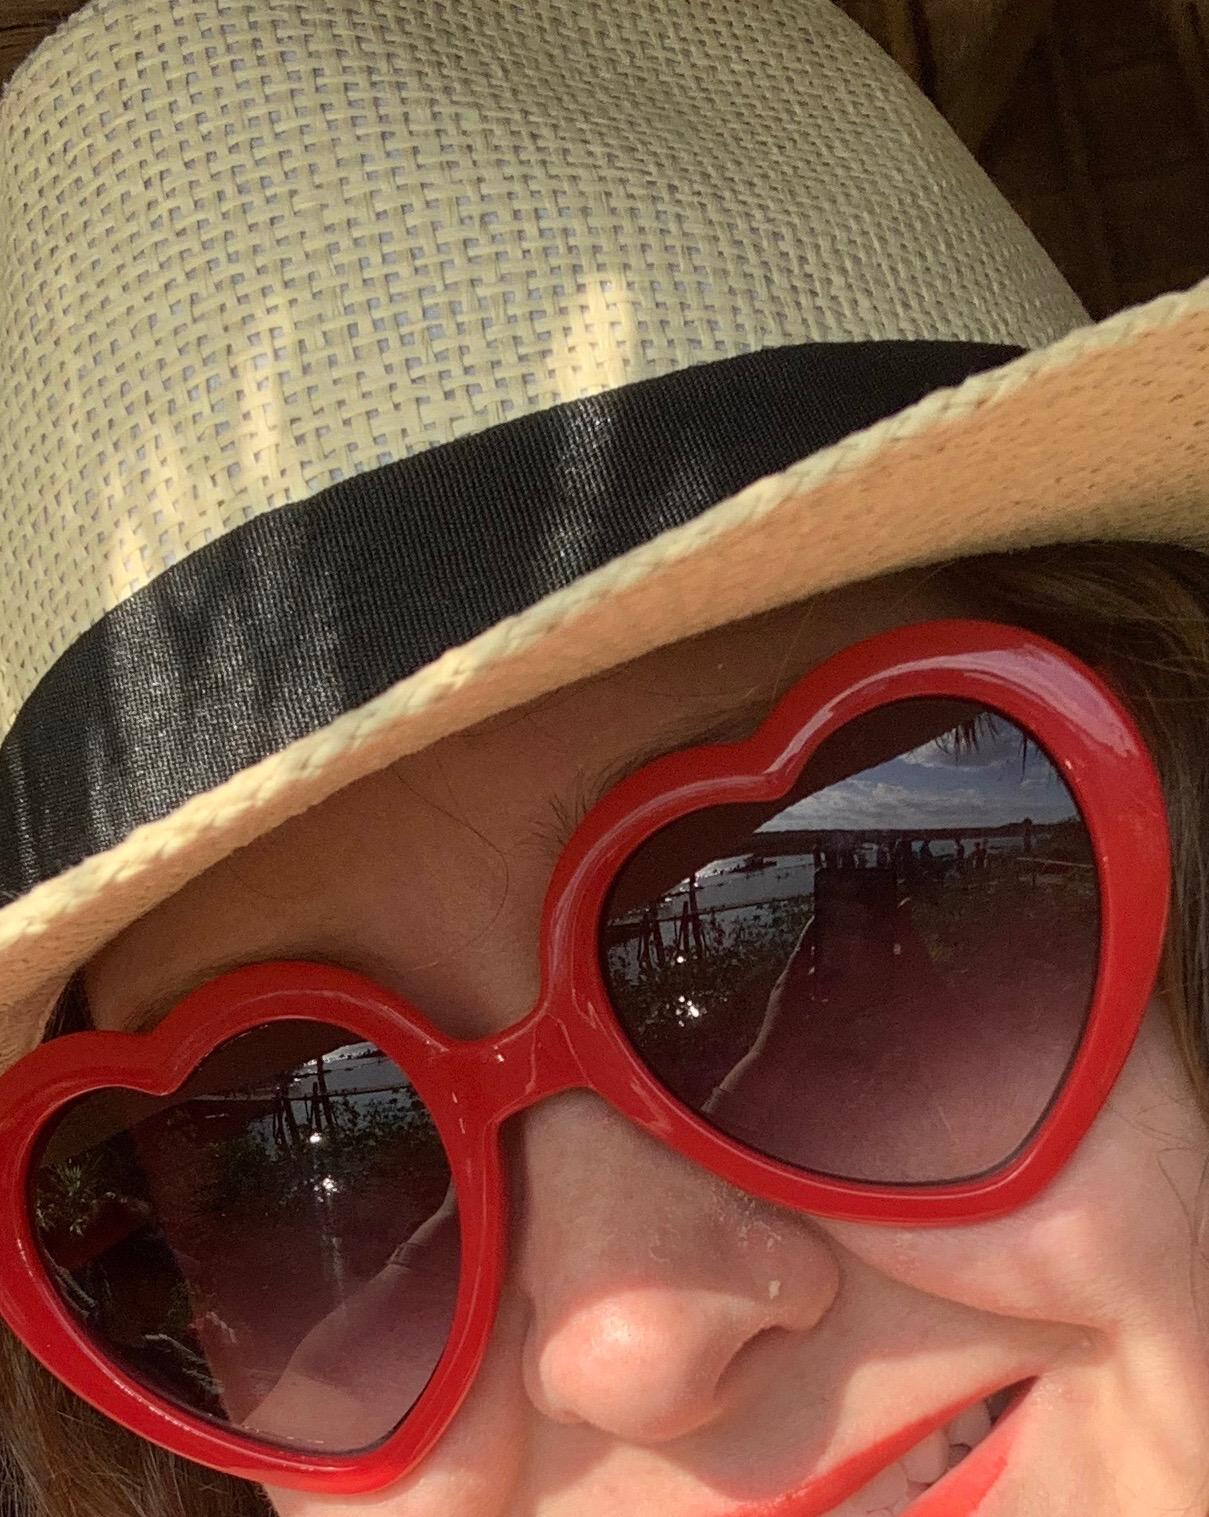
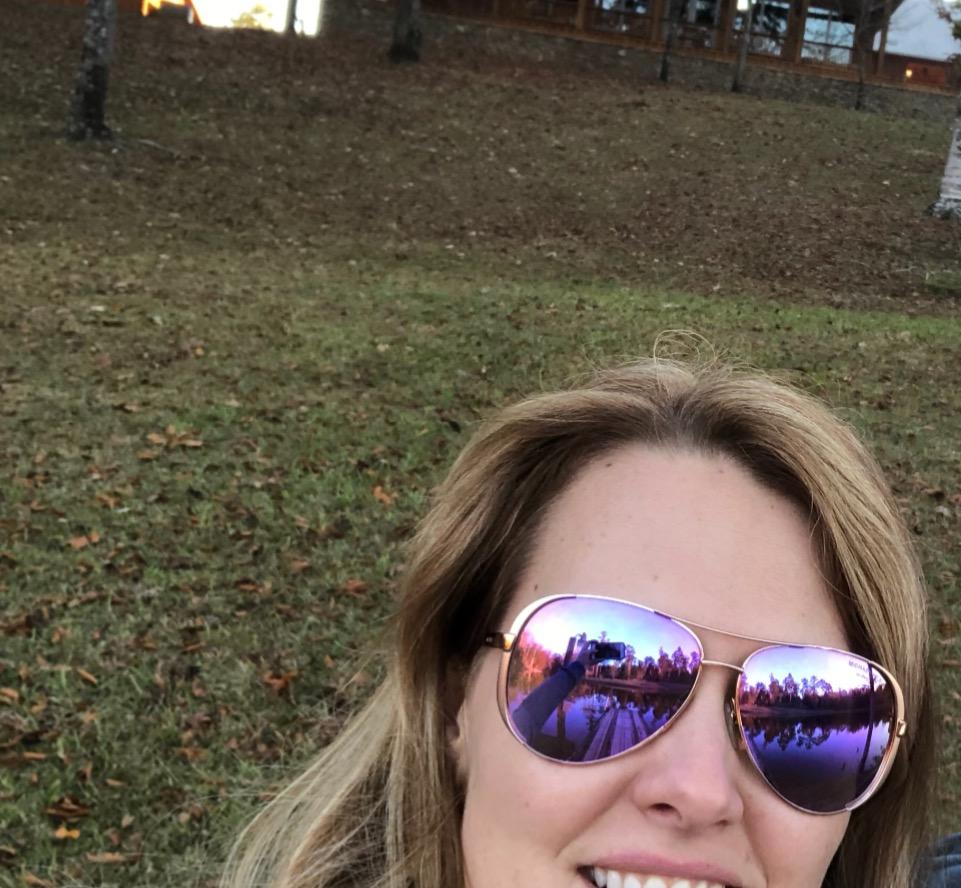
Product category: accessories_sunglasses
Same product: no